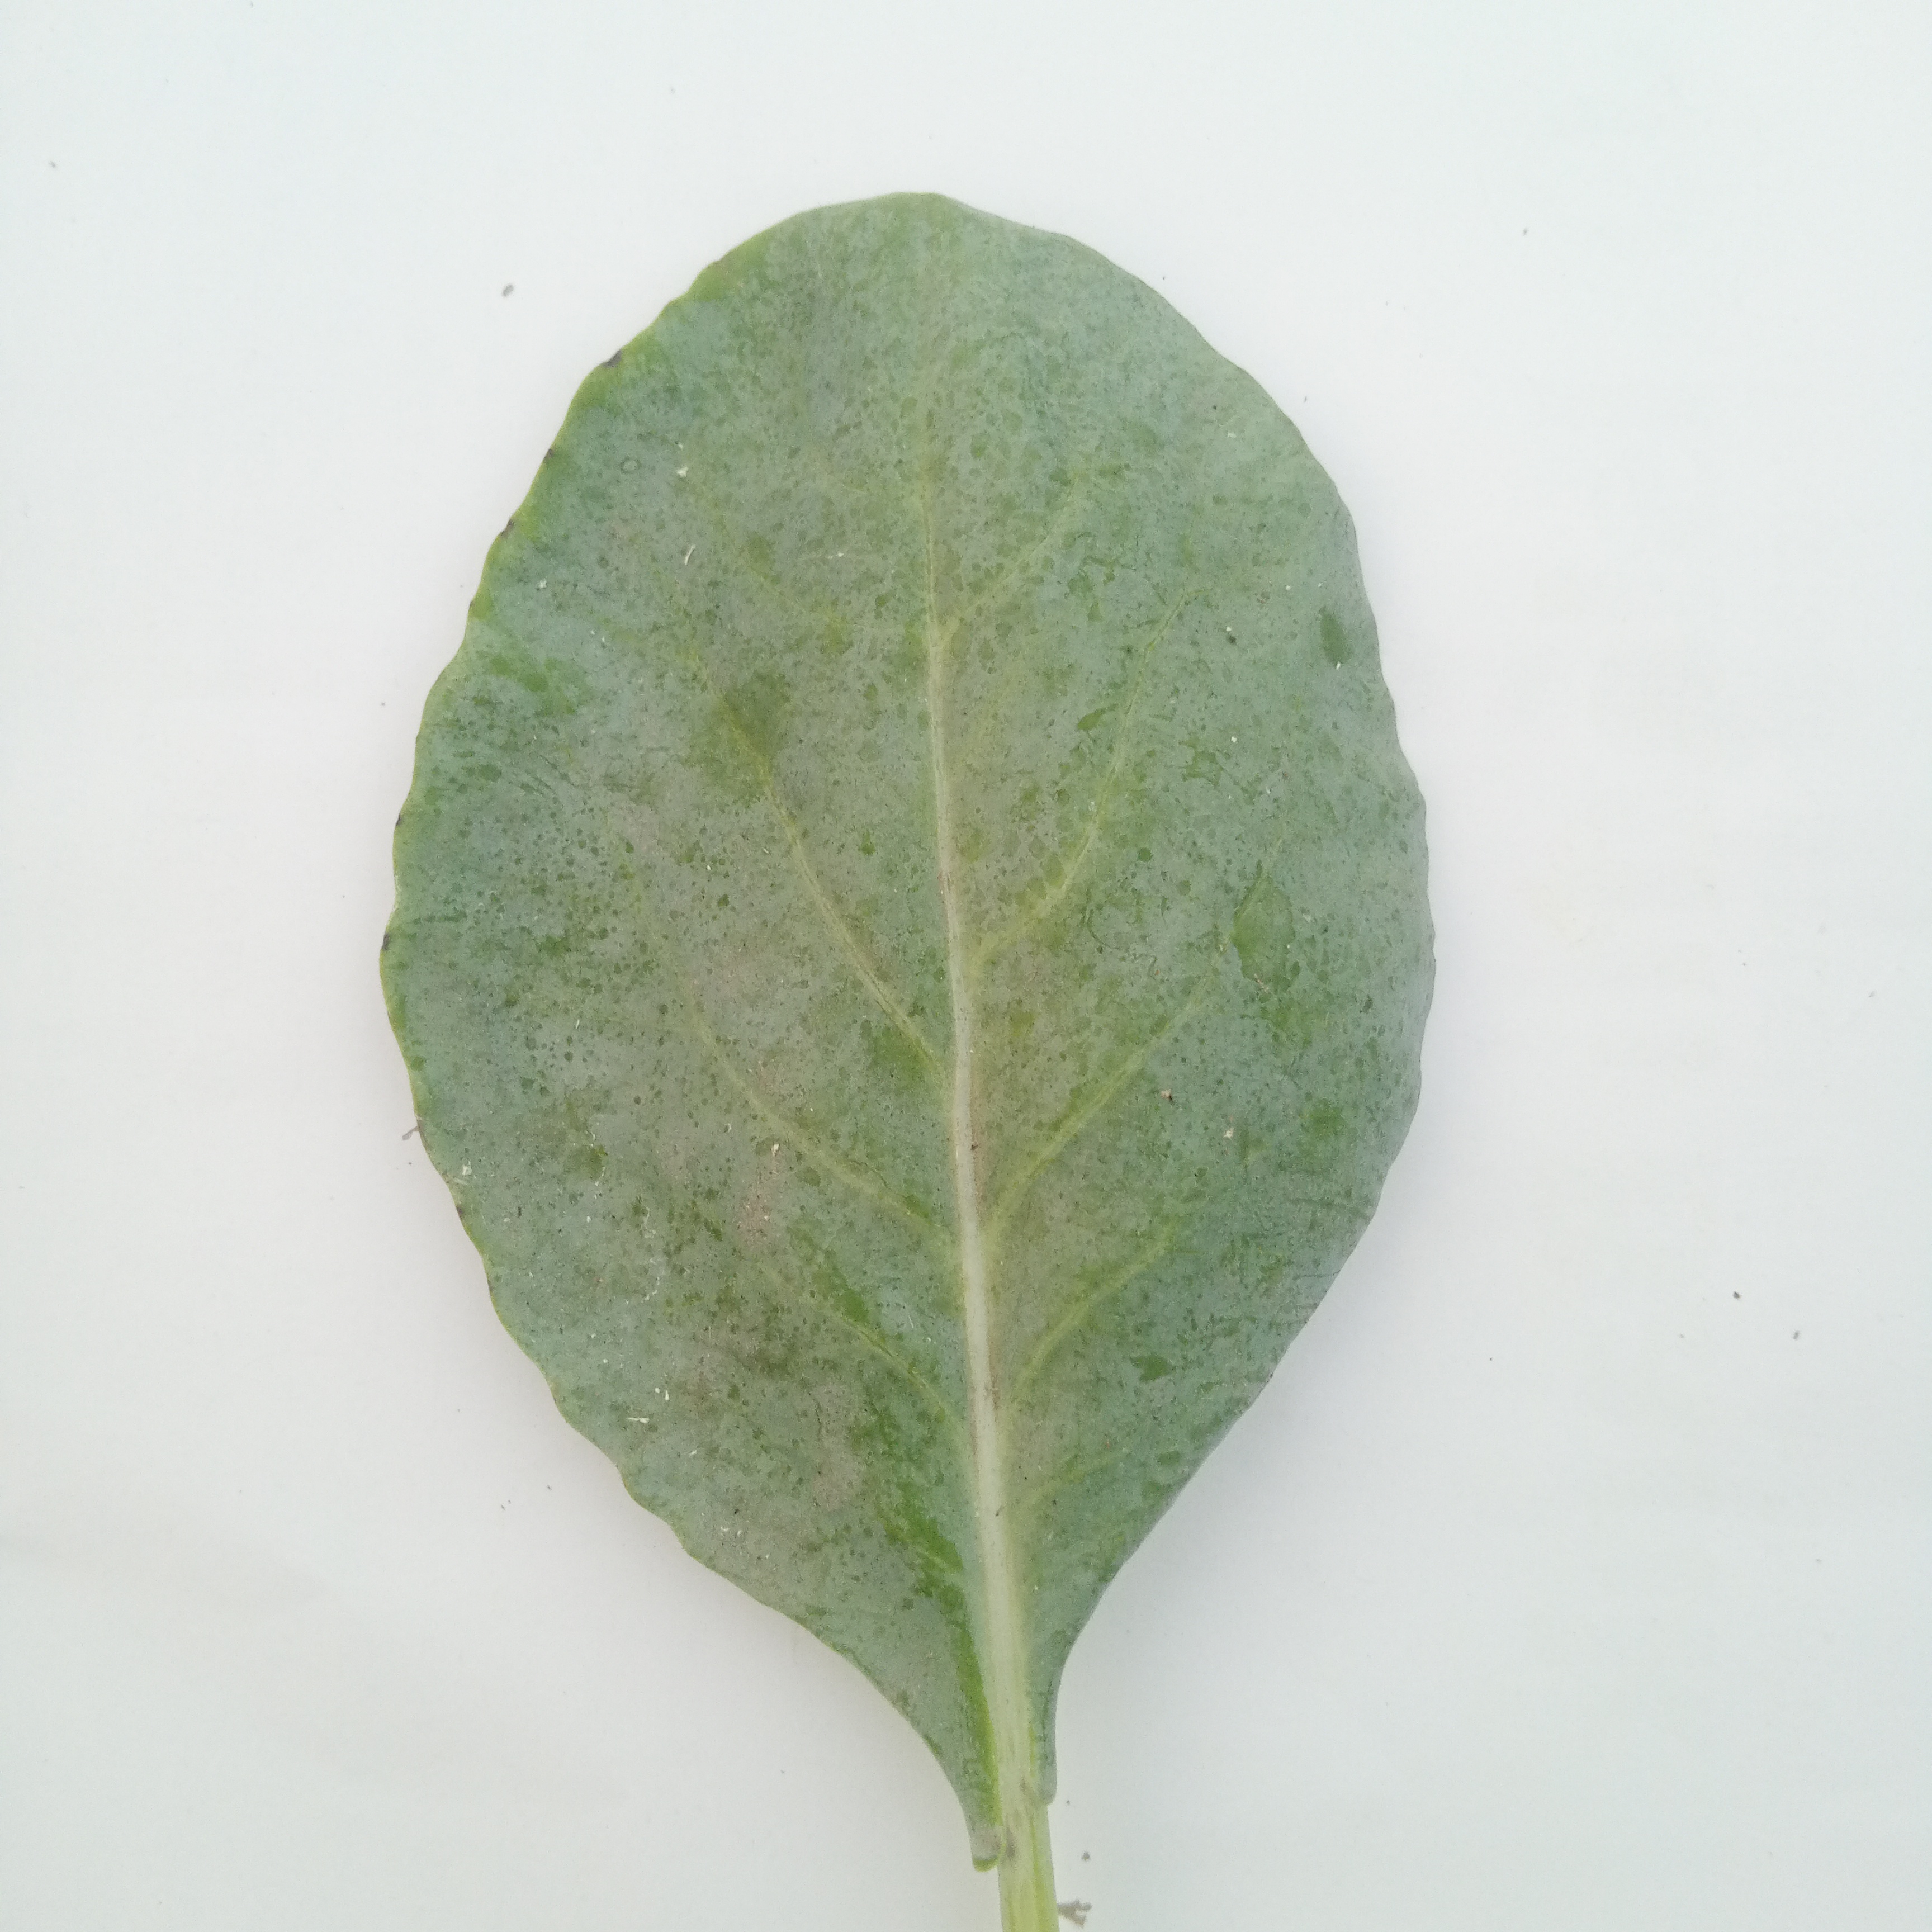
Label: Healthy